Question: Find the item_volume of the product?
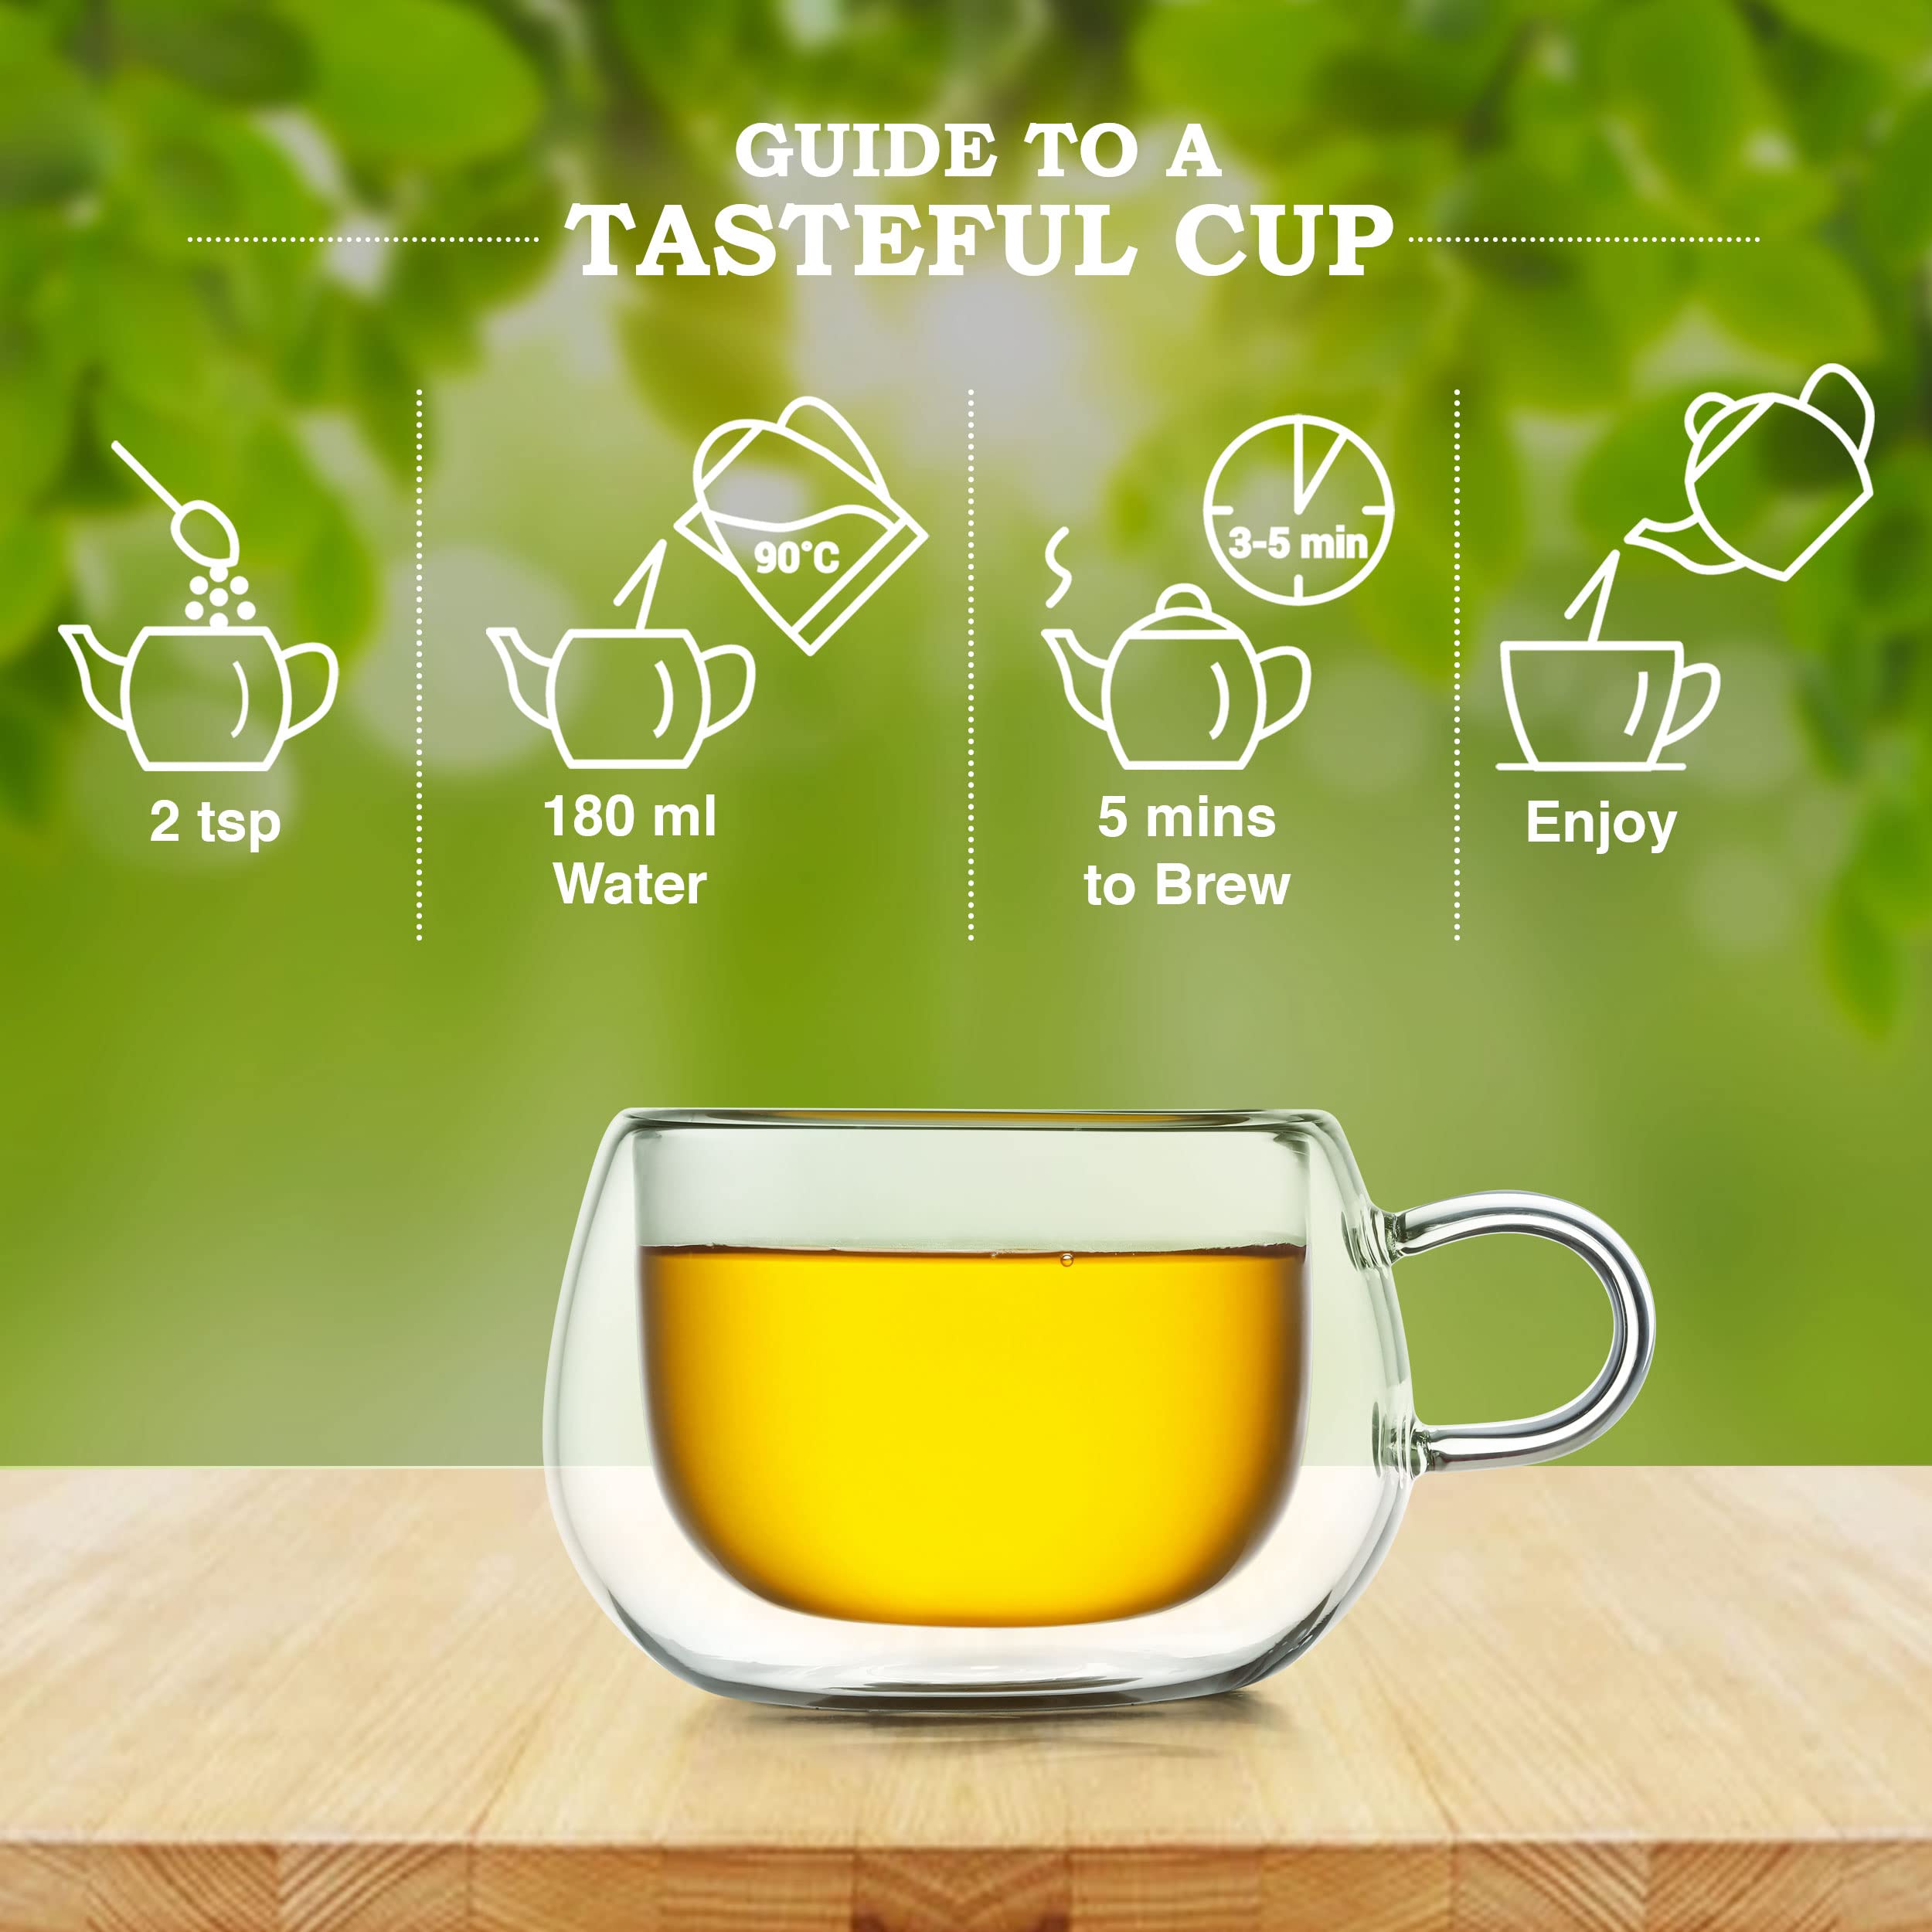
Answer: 180.0 millilitre